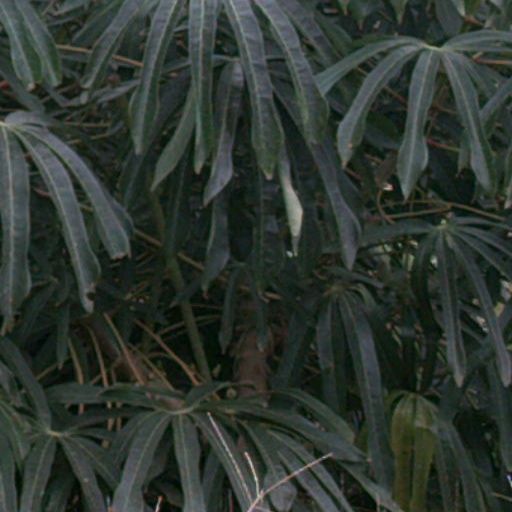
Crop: cassava